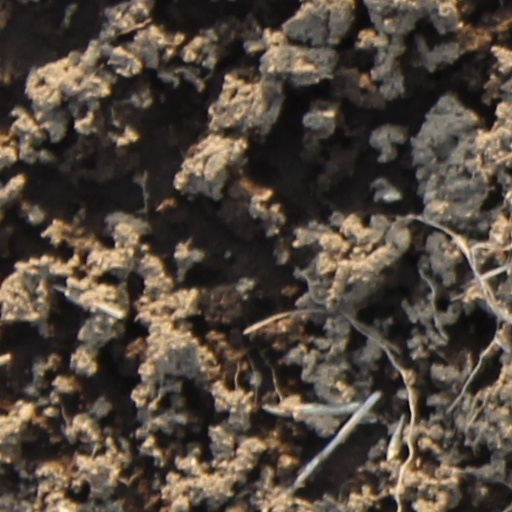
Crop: wheat